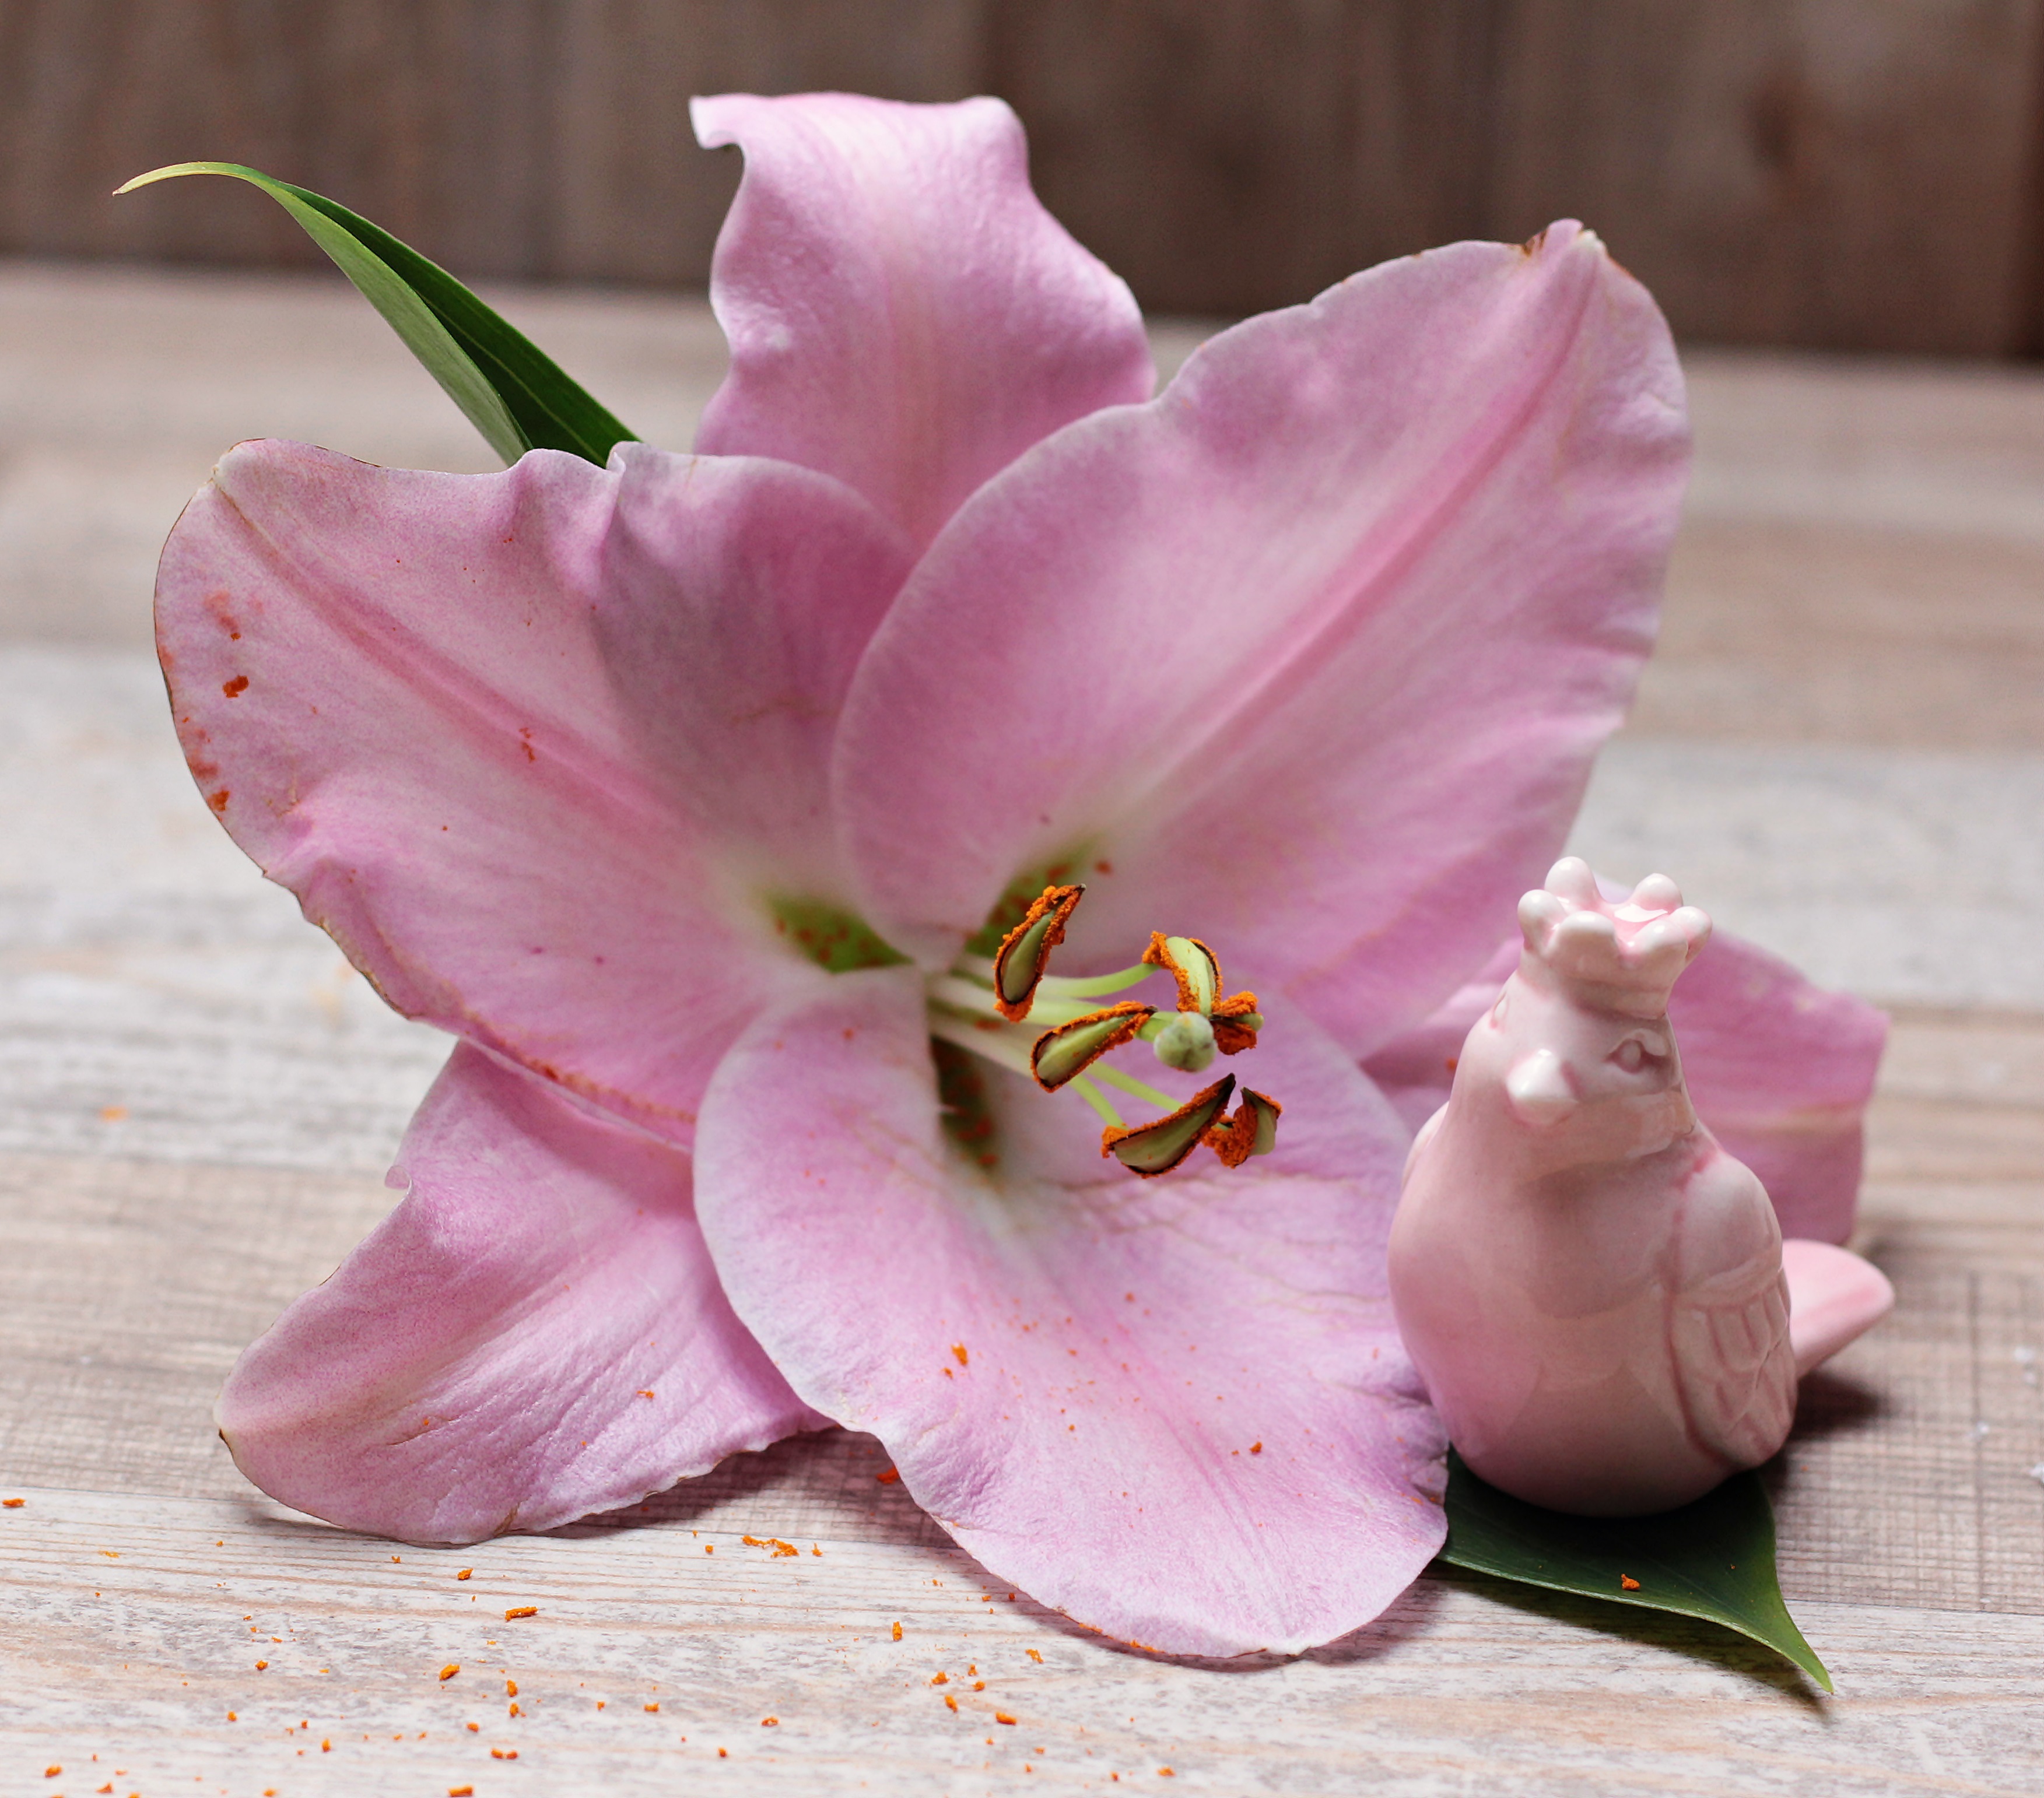
blossom, bird, plant, flower, purple, petal, bloom, decoration, pink, flora, deco, close up, floral greeting, violet, porcelain, lily, greeting, greeting card, floristry, lilium, pink flower, medicinal plant, macro photography, ornamental plant, flowering plant, ornamental flower, schnittblume, zwiebelpflanze, flower stamp, pink lily, flower bouquet, lily family, land plant, pink bird, china bird